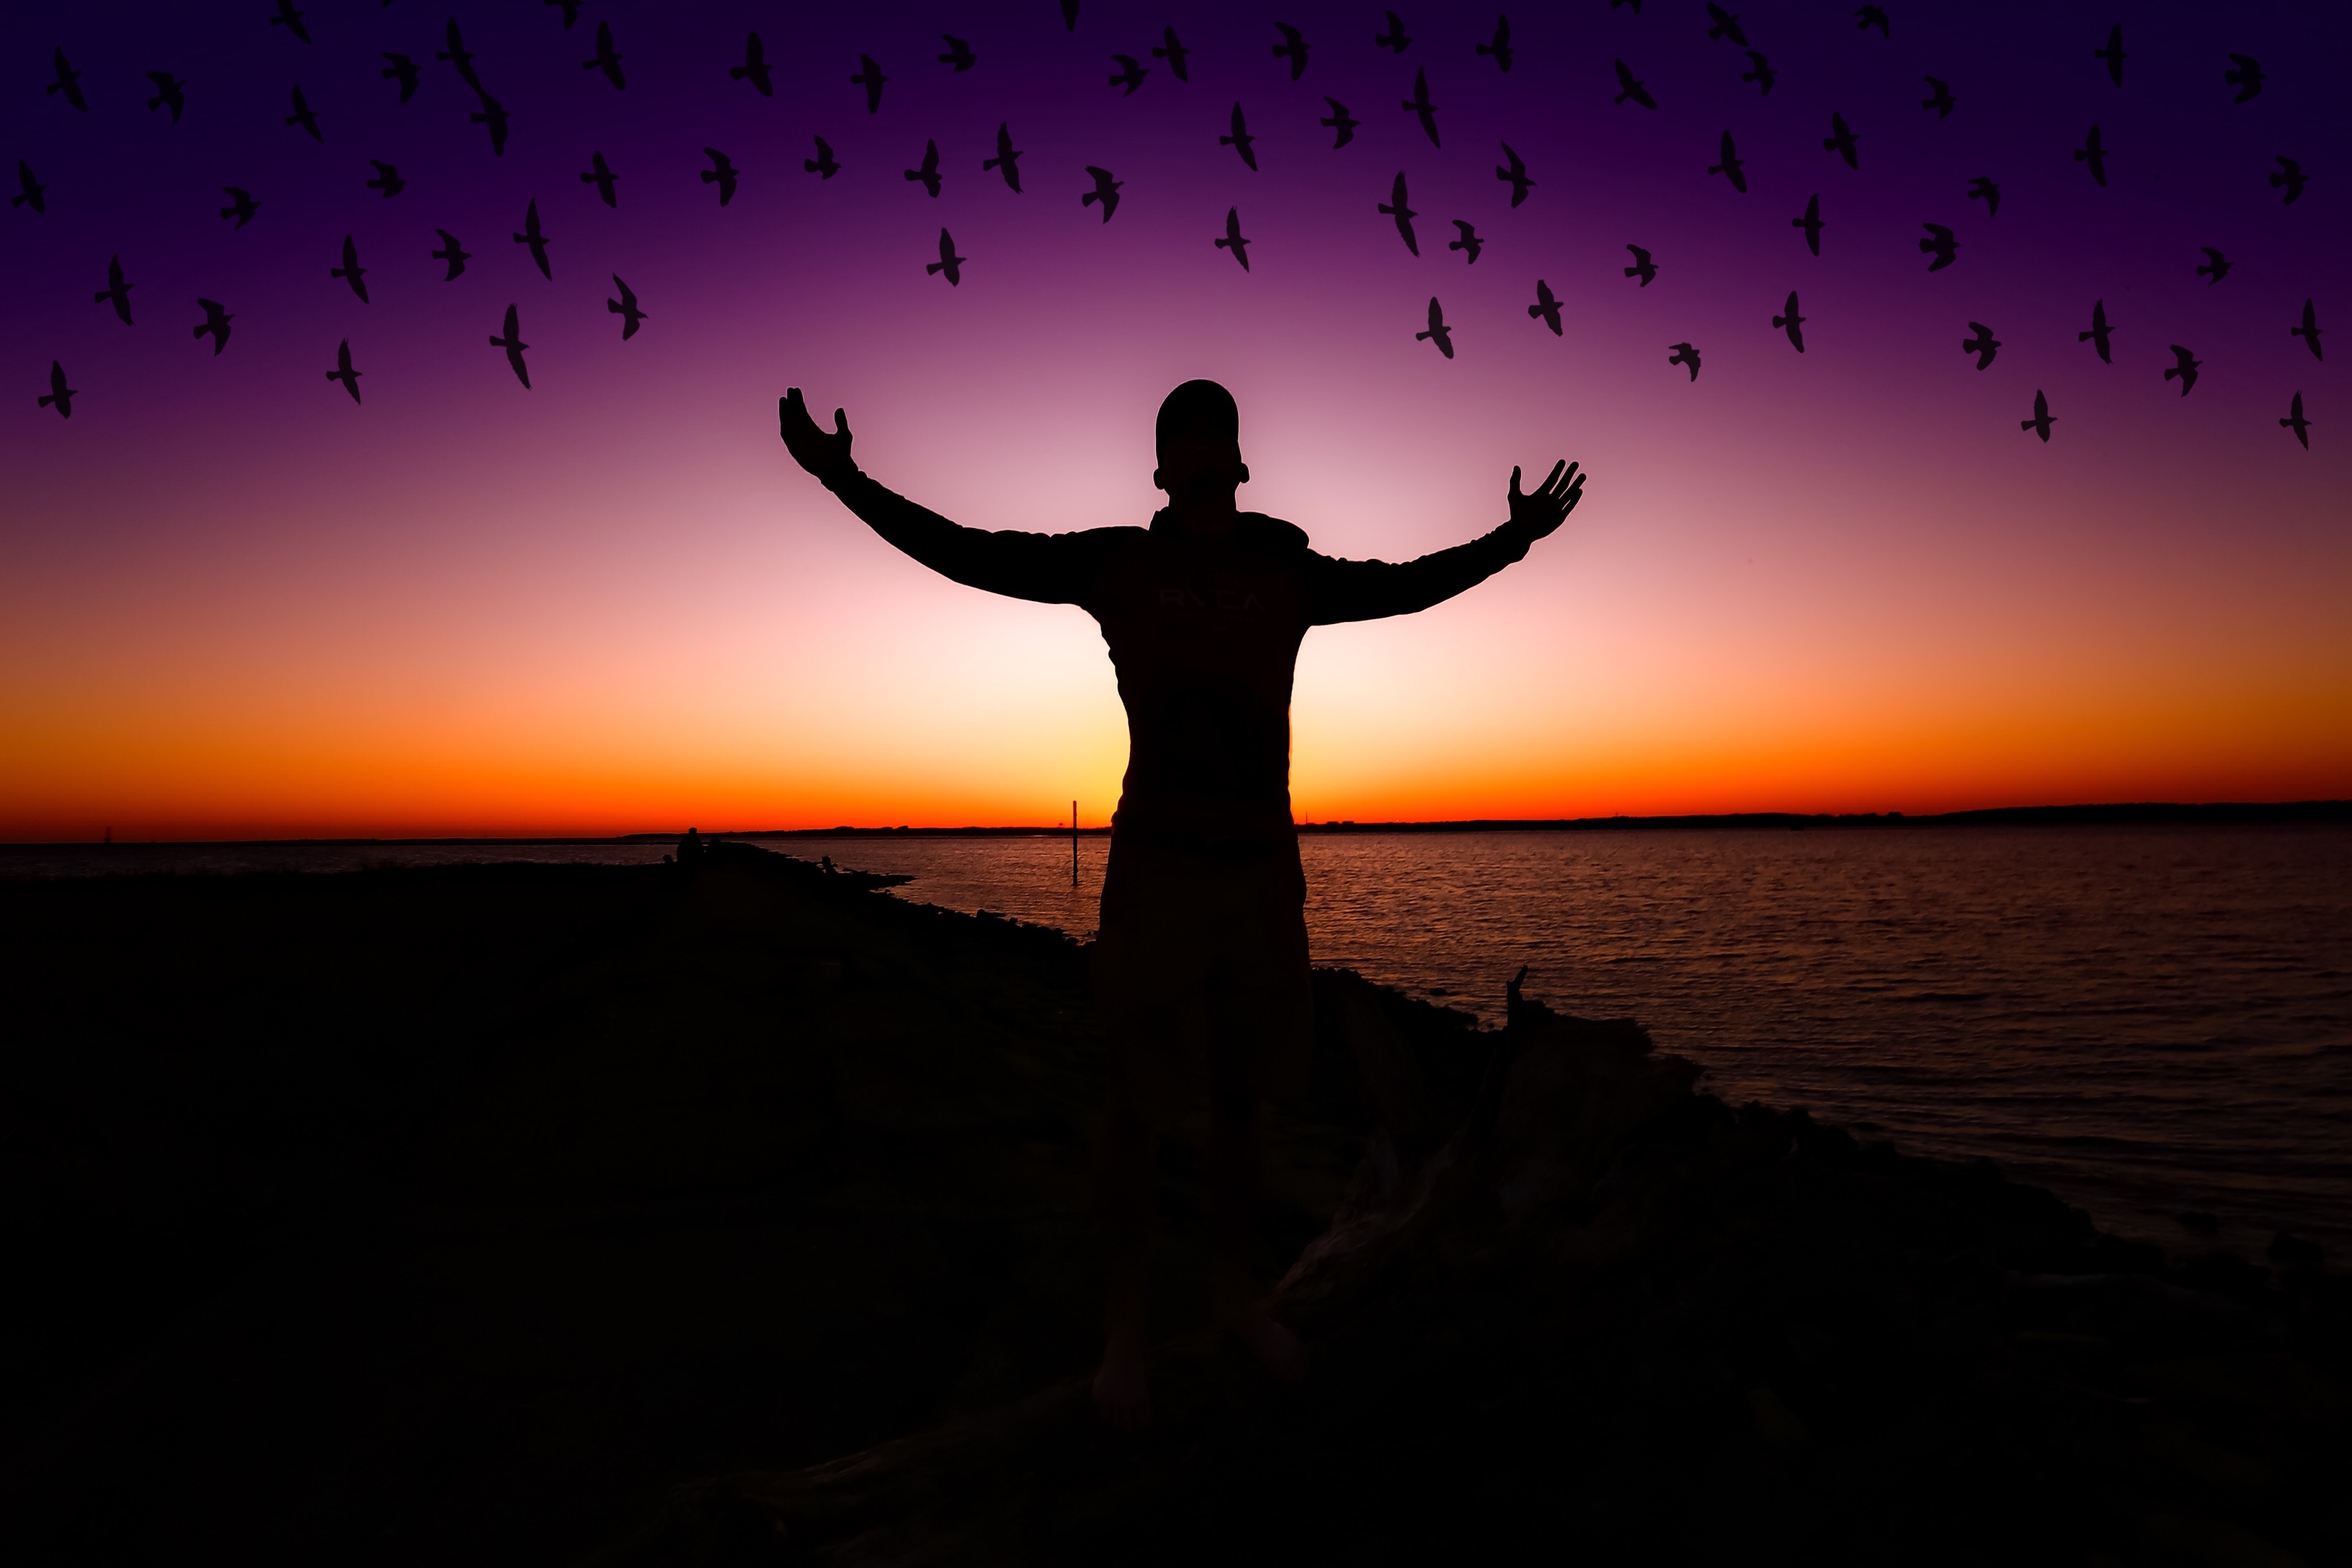
sea, horizon, silhouette, sunrise, sunset, sunlight, morning, dawn, dusk, evening, darkness